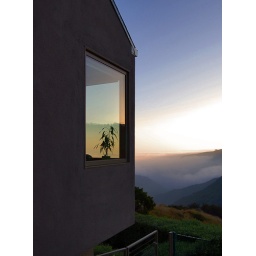
Detail of a friend's house at sunset. The house overlooks a canyon with the Pacific Ocean in the distance. Explored